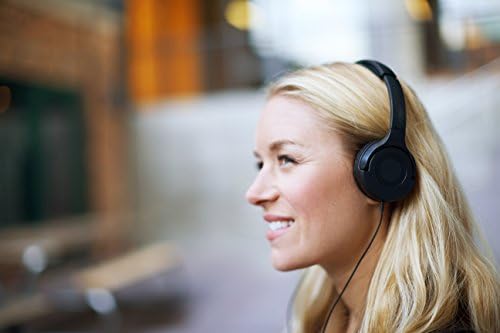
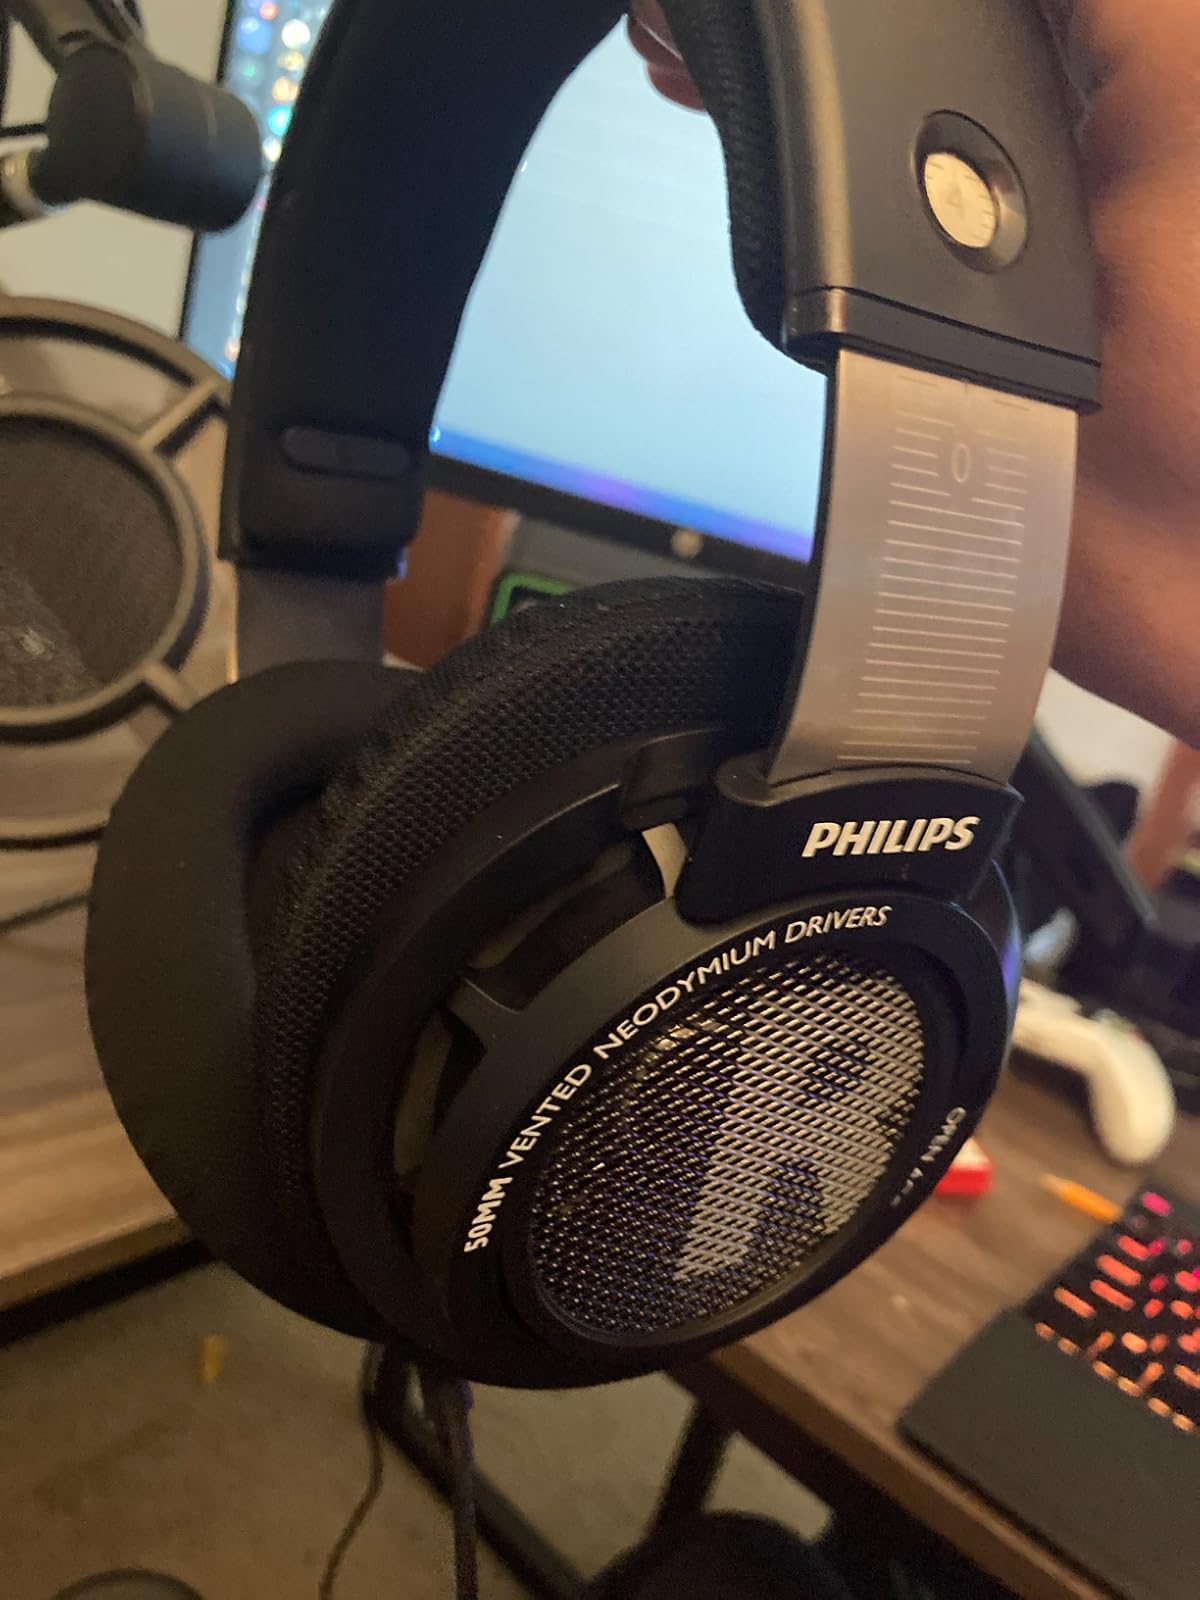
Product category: headphones
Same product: no